Mount Madja-as

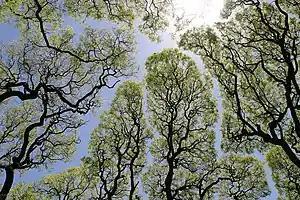
The Crown shyness forest

Mount Madja-as summit is covered by a mossy forest. It is the highest peak of the Central Panay Mountain Range, the longest and the largest mountain range in Panay island and Western Visayas.